Shelby Mustang

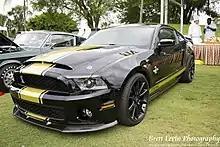

Ford introduced the Shelby GT-H version of the Mustang at the 2006 New York Auto Show. Like the original GT350H from 1966, the GT-H had gold-on-black paint and was only available at the Hertz car rental agency.